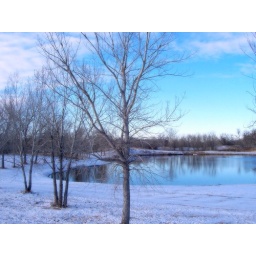
I really loved the blue aquamarine of the water when driving by here...